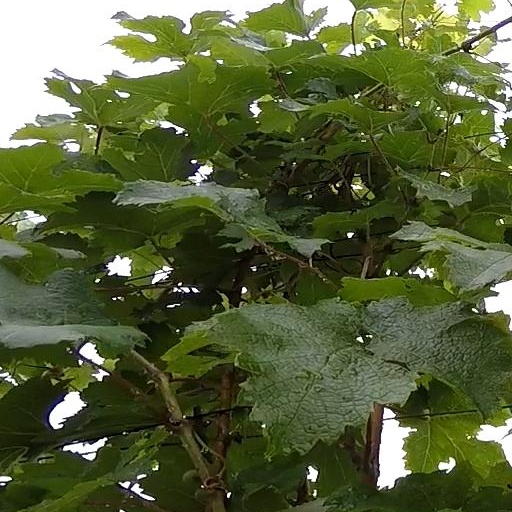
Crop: grape